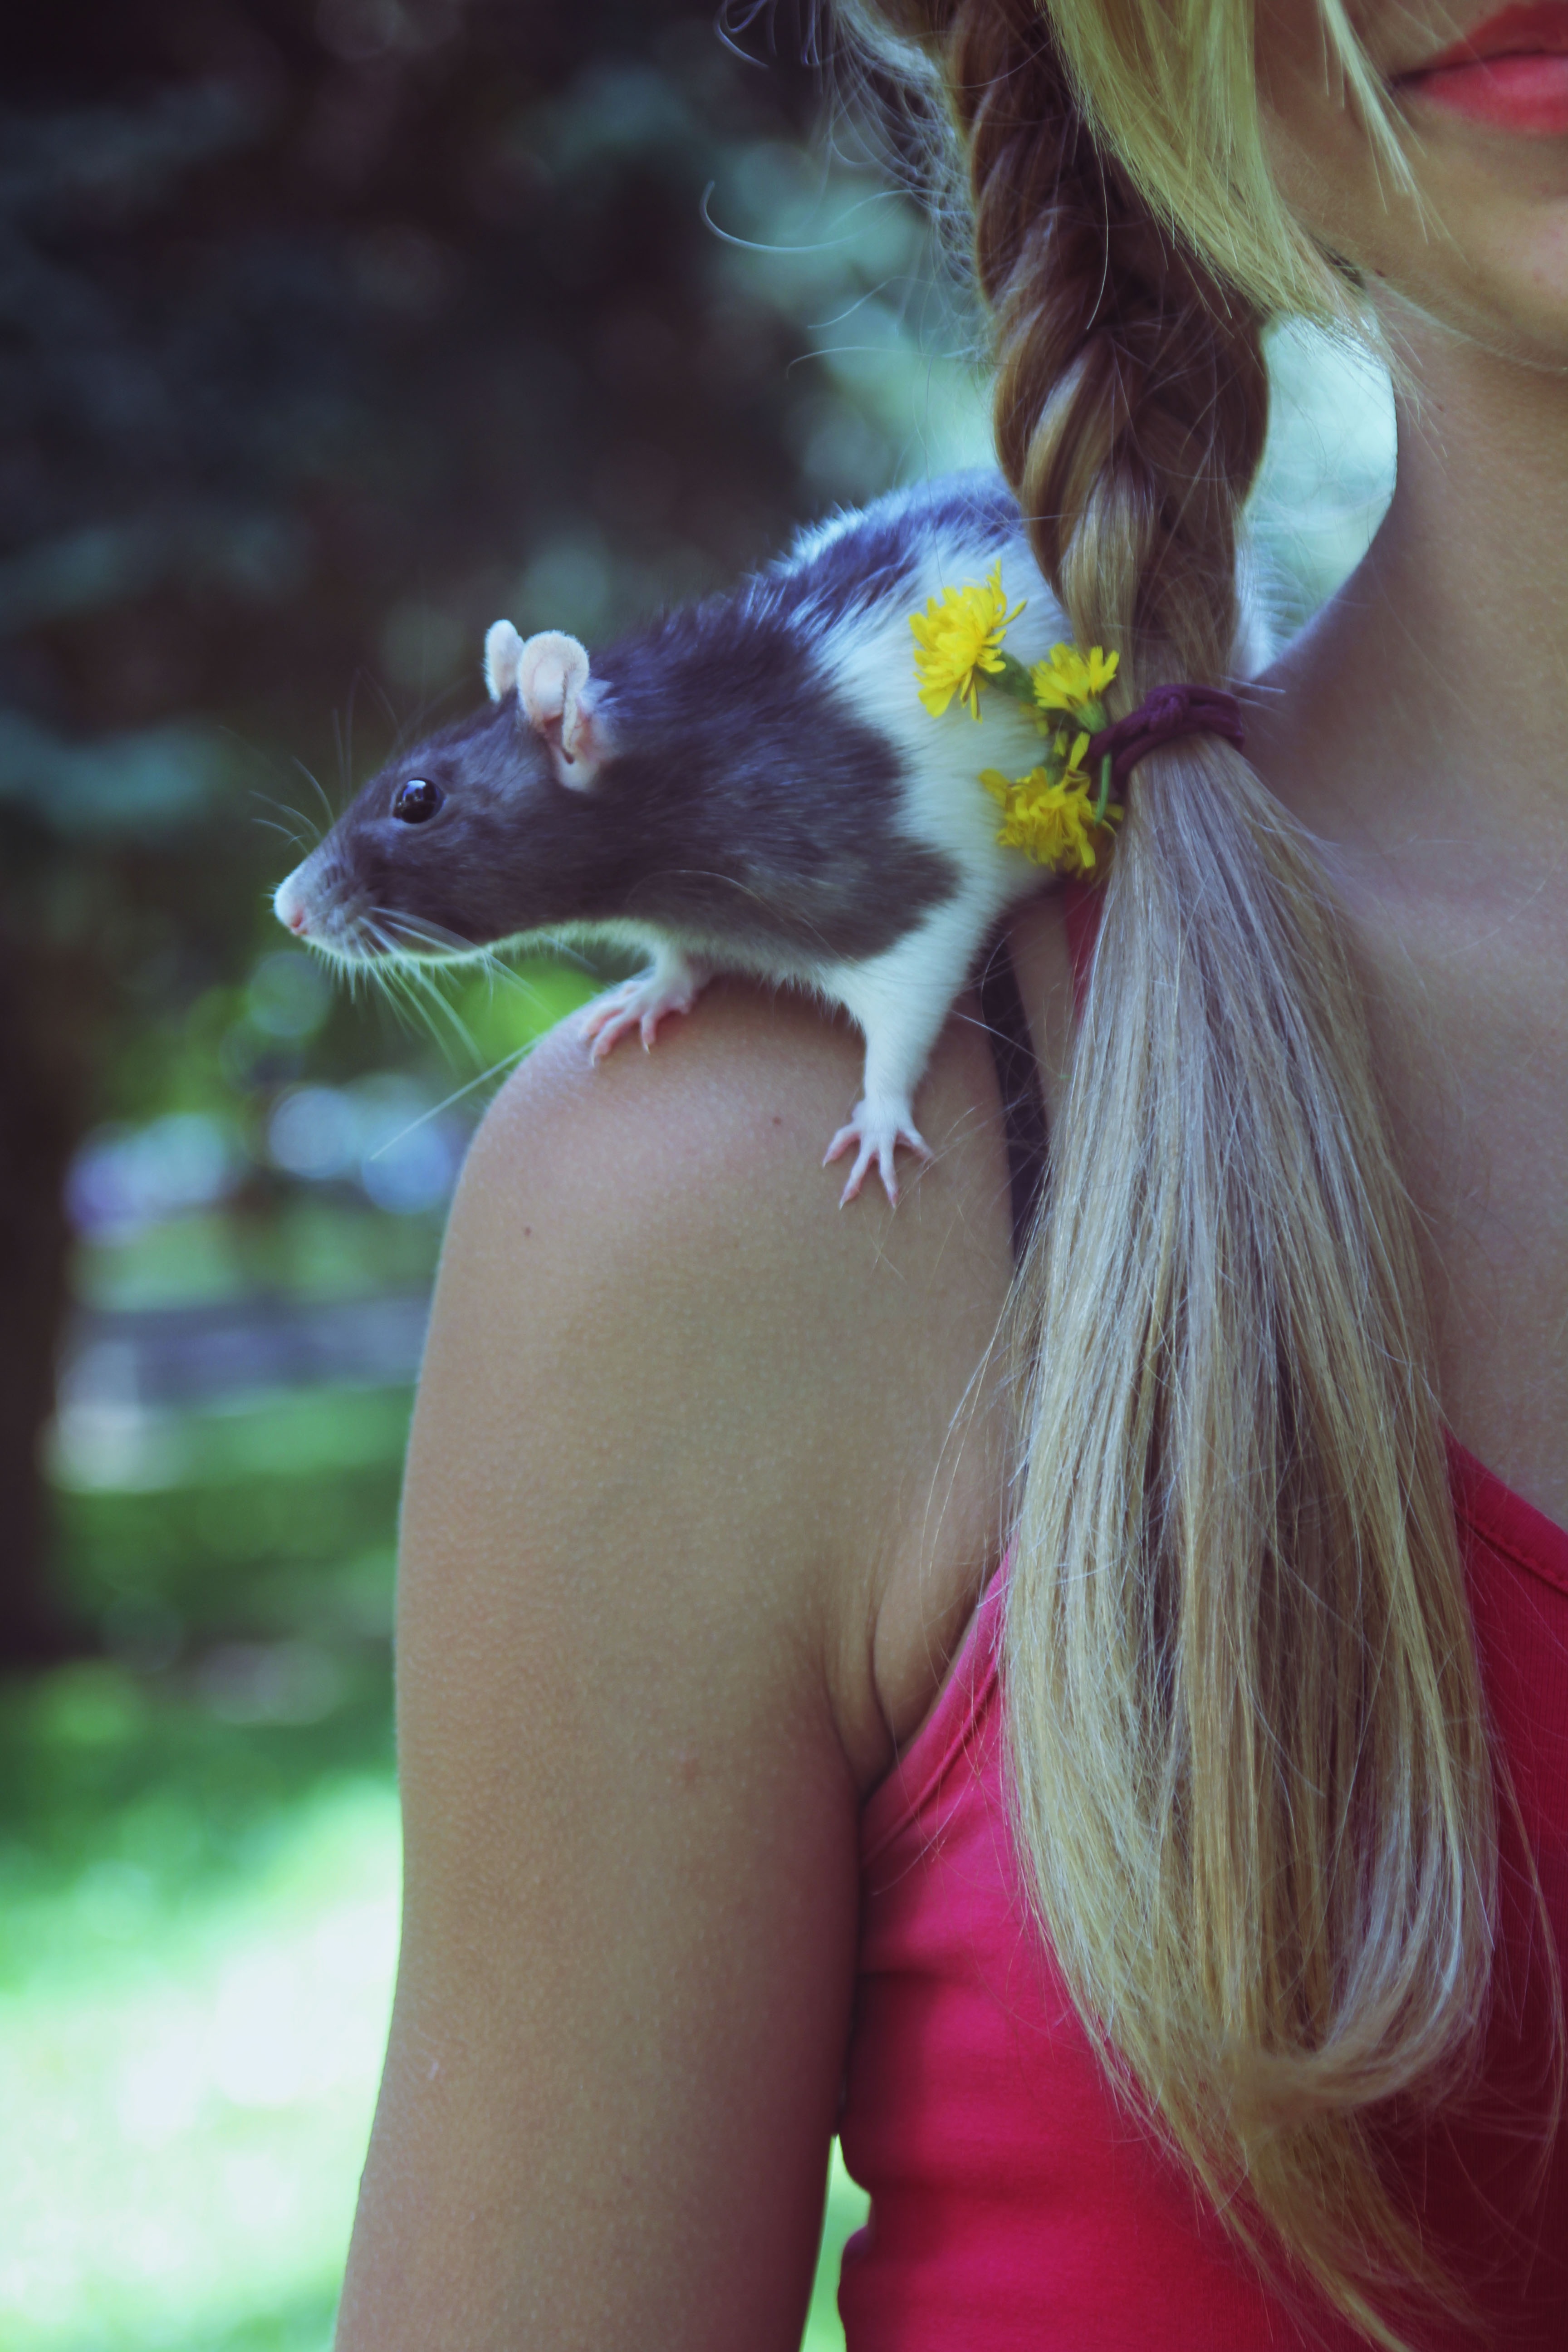
girl, hair, color, park, long hair, rat, eye, skin, beauty